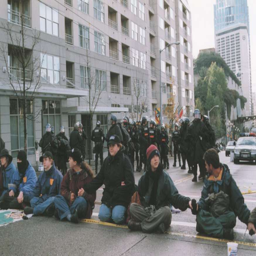
demonstrators sit down a block .